May 2049 lunar eclipse

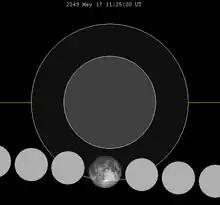
The Moon's hourly motion shown right to left

A penumbral lunar eclipse will occur at the Moon’s ascending node of orbit on Monday, May 17, 2049, with an umbral magnitude of −0.2073. A lunar eclipse occurs when the Moon moves into the Earth's shadow, causing the Moon to be darkened. A penumbral lunar eclipse occurs when part or all of the Moon's near side passes into the Earth's penumbra. Unlike a solar eclipse, which can only be viewed from a relatively small area of the world, a lunar eclipse may be viewed from anywhere on the night side of Earth. Occurring about 1.9 days before perigee (on May 19, 2049, at 15:25 UTC), the Moon's apparent diameter will be larger.